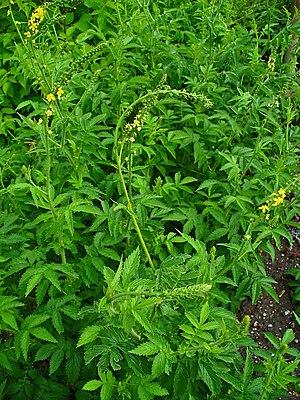
L'Aigremoine élevée ou Aigremoine odorante est une espèce de plantes à fleurs herbacées vivaces de la famille des Rosacées présente en Europe et en Afrique du Nord. Elle intéresse de plus en plus la communauté scientifique à cause de son contenu important en agrimoniine, un composé avec de nombreuses propriétés médicinales.